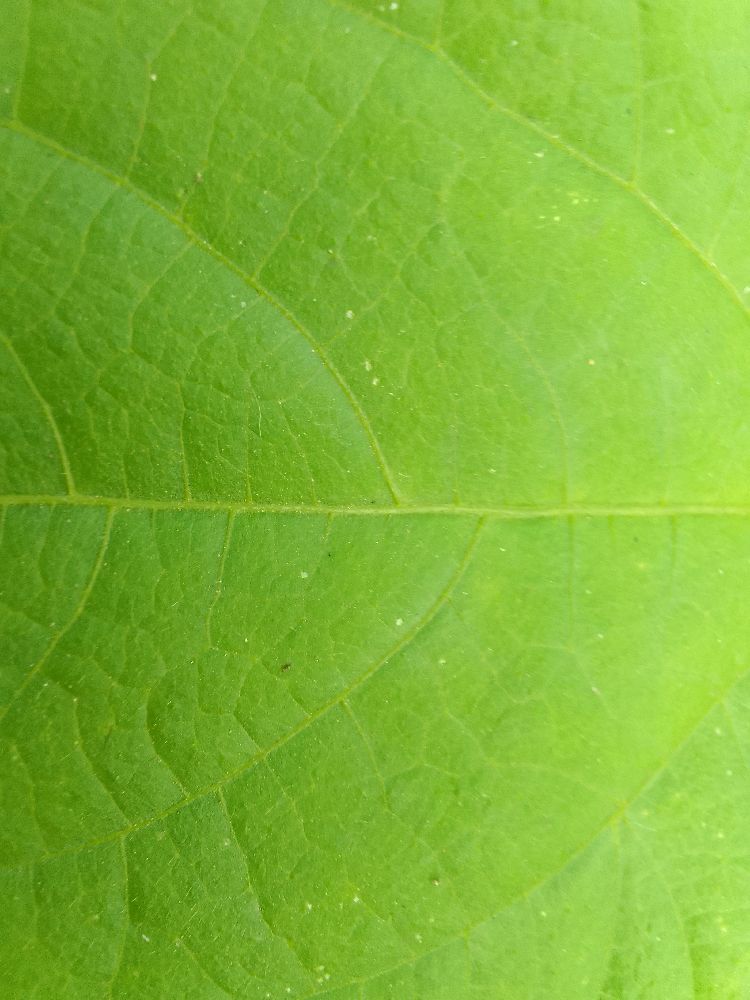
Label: healthy